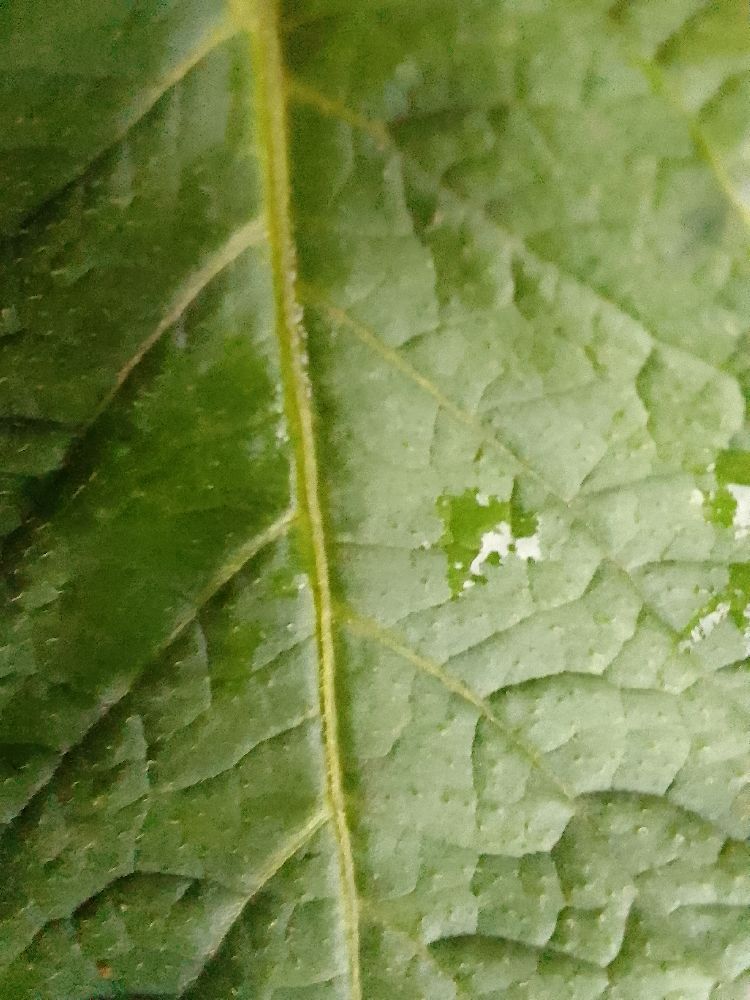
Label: Healthy